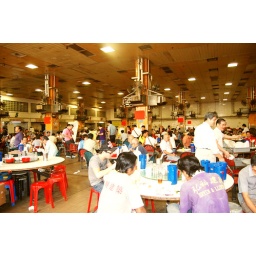
food court in top floor of wet market